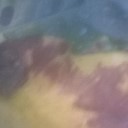
Label: Leaf_rust